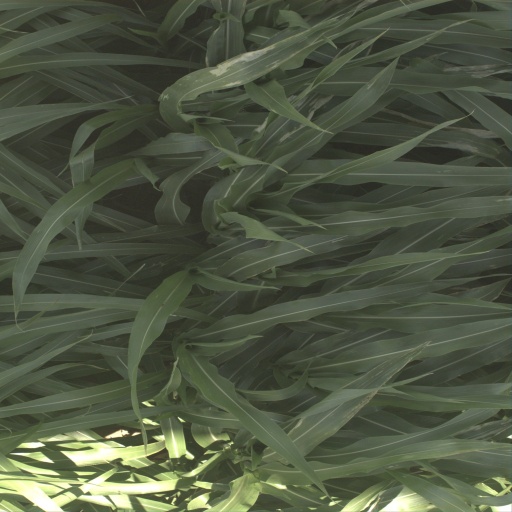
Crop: sorghum